Z.C.B.J. Rad Tabor No. 74

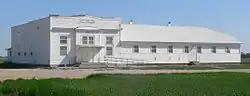
Tabor Hall, seen from the southwest.

The Z.C.B.J. Rad Tabor No. 74, also known as Tabor Hall, is an historic building located south of Dorchester in rural Saline County, Nebraska. It was built in 1914; a large dance pavilion was added in 1934. It was listed on the National Register of Historic Places on August 23, 1985. It historically served as a meeting hall for the Czech community, hosting Czech language classes and Sokol events.